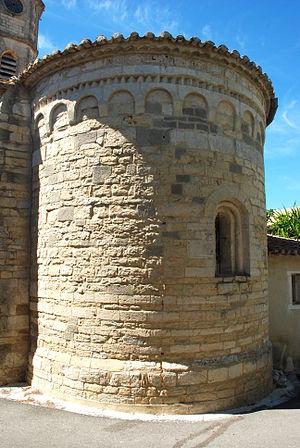
France - Hérault - Église de Saint-Hilaire-de-Beauvoir
L'église Saint-Hilaire est une église d'origine romane située à Saint-Hilaire-de-Beauvoir dans le département français de l'Hérault en région Occitanie.